John McCook

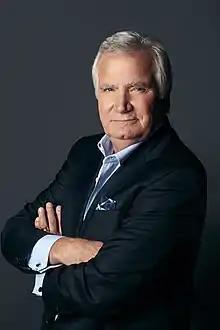
McCook in 2014

John Thomas McCook (born June 20, 1944) is an American television actor. He first gained prominence for his portrayal of the character Lance Prentiss on the television soap opera "The Young and the Restless" (from 1975 - 1980)"." Since March 1987, he has played the role of Eric Forrester on "The Bold and the Beautiful", winning the Daytime Emmy Award for Outstanding Lead Actor in a Drama Series in 2022 after four nominations.